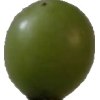
Label: grape